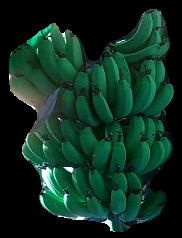
Variety: pachbale
Grade: grade1